Rail transport in Shropshire

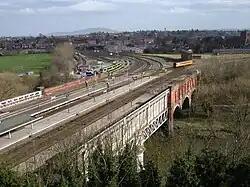
Severn Bridge Junction, the busiest in the county, south of Shrewsbury railway station.

National Rail services in Shropshire are centred about Shrewsbury station (all other 'national rail' stations in Shropshire have a direct train service to Shrewsbury, which is the county town), which is managed by Transport for Wales. The station is at the junction of the Wolverhampton to Shrewsbury Line, Shrewsbury to Chester Line, the Welsh Marches Line (between Cardiff and Manchester) and the Cambrian Line (towards Welshpool). Craven Arms station is at the junction between the Welsh Marches Line and the Heart of Wales Line, although services on the Heart of Wales Line begin at Shrewsbury rather than Craven Arms itself. There are direct train services from Shrewsbury (and elsewhere in the county) to the cities of Manchester, Birmingham and Cardiff, as well as the port at Holyhead where regular ferries to Dublin depart.